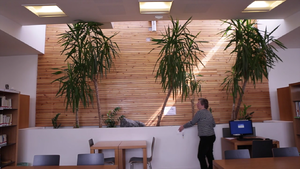
Intérieur du CDI du Lycée Descartes
Le lycée Descartes est un établissement d'enseignement secondaire et supérieur géré par l'Agence pour l'enseignement français à l'étranger, situé à Rabat et rattaché à l'académie de Bordeaux. Il a pour « ancêtre » le premier établissement secondaire français au Maroc : le lycée Gouraud, édifié en 1919, pendant la période du Protectorat, et devenu le lycée marocain Hassan II.